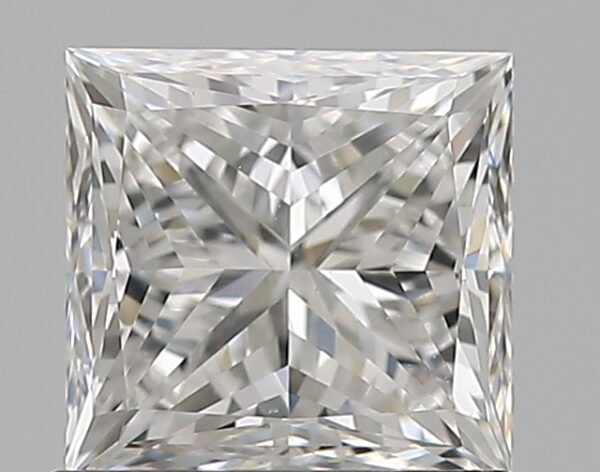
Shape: princess
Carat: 1.2
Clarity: VS1
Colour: E
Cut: VG
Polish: VG
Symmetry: VG
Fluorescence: F
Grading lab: GIA
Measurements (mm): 5.69 x 5.5 x 4.18